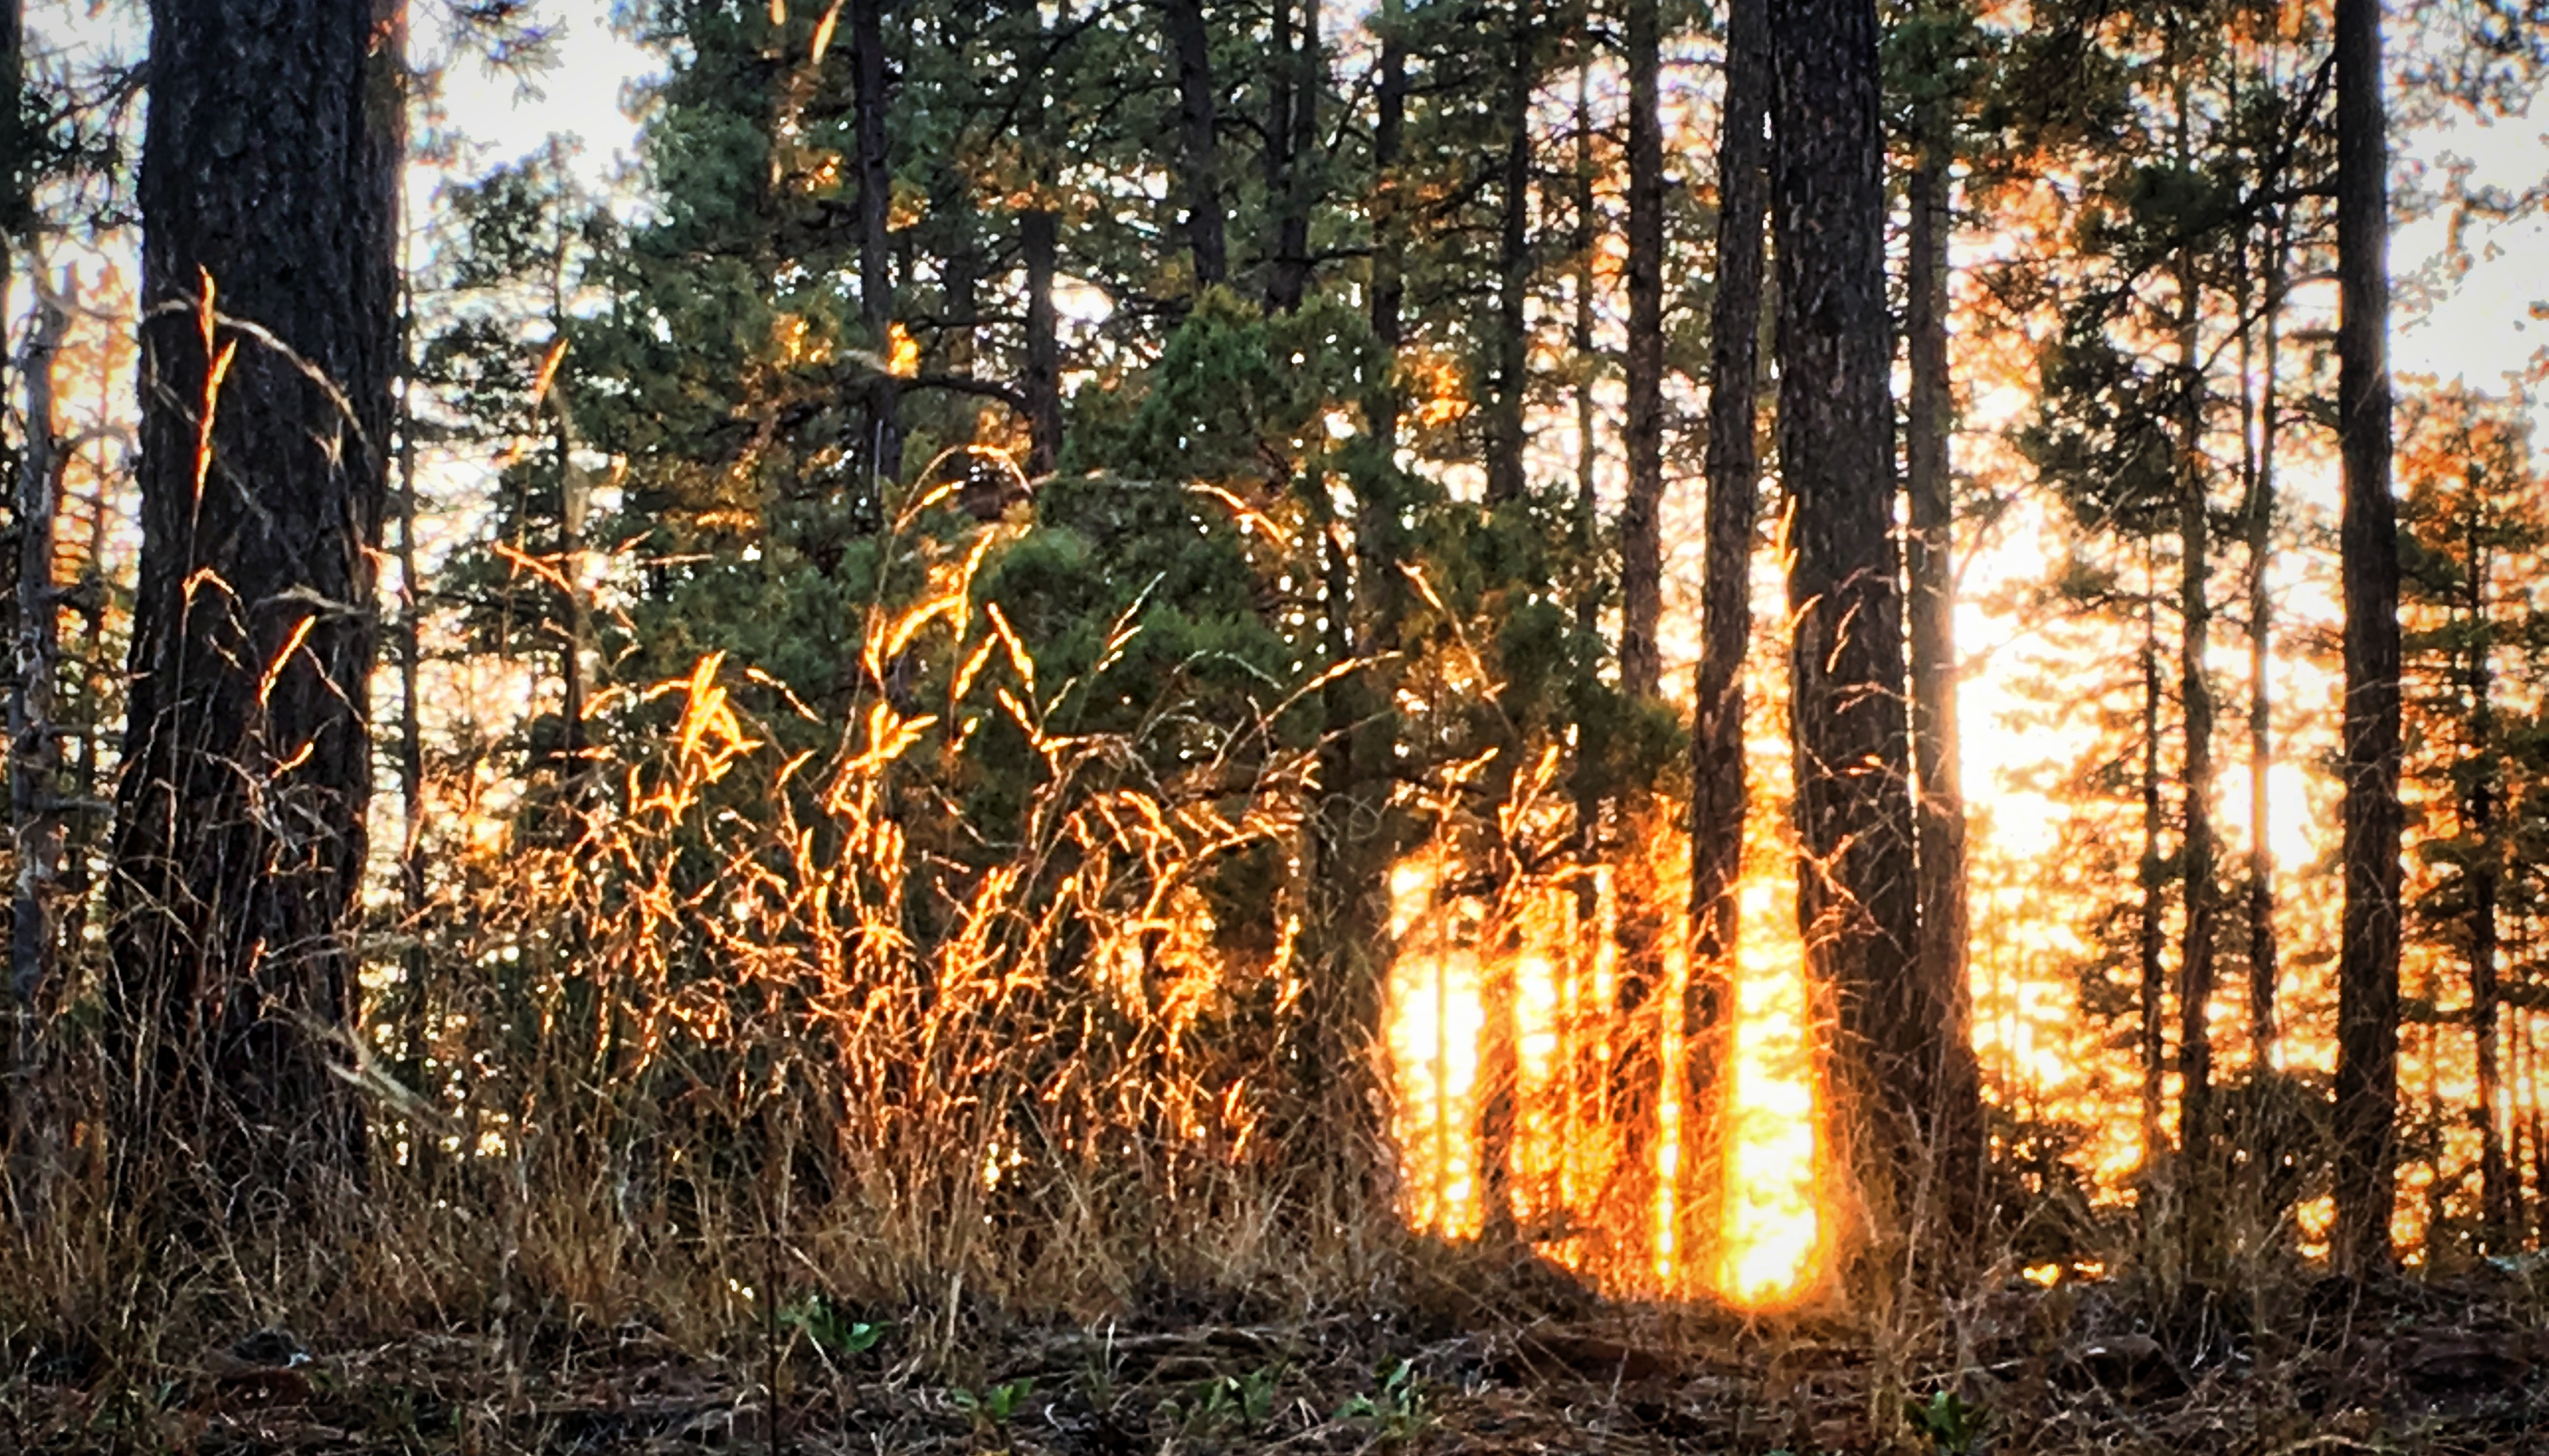
tree, forest, sunlight, autumn, season, woodland, habitat, natural environment, woody plant